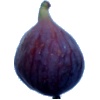
Label: fig